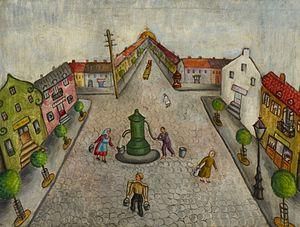
Les Chiens et les Loups est un roman d'Irène Némirovsky, publié à la fin de l'année 1939 en feuilleton dans l'hebdomadaire Gringoire, puis chez Albin Michel en 1940. Éclipsée par la drôle de guerre, c'est la dernière œuvre d'Irène Némirovsky parue de son vivant en volume et sous son nom, avant son interdiction professionnelle puis sa déportation à Auschwitz, où elle meurt au bout d'un mois.